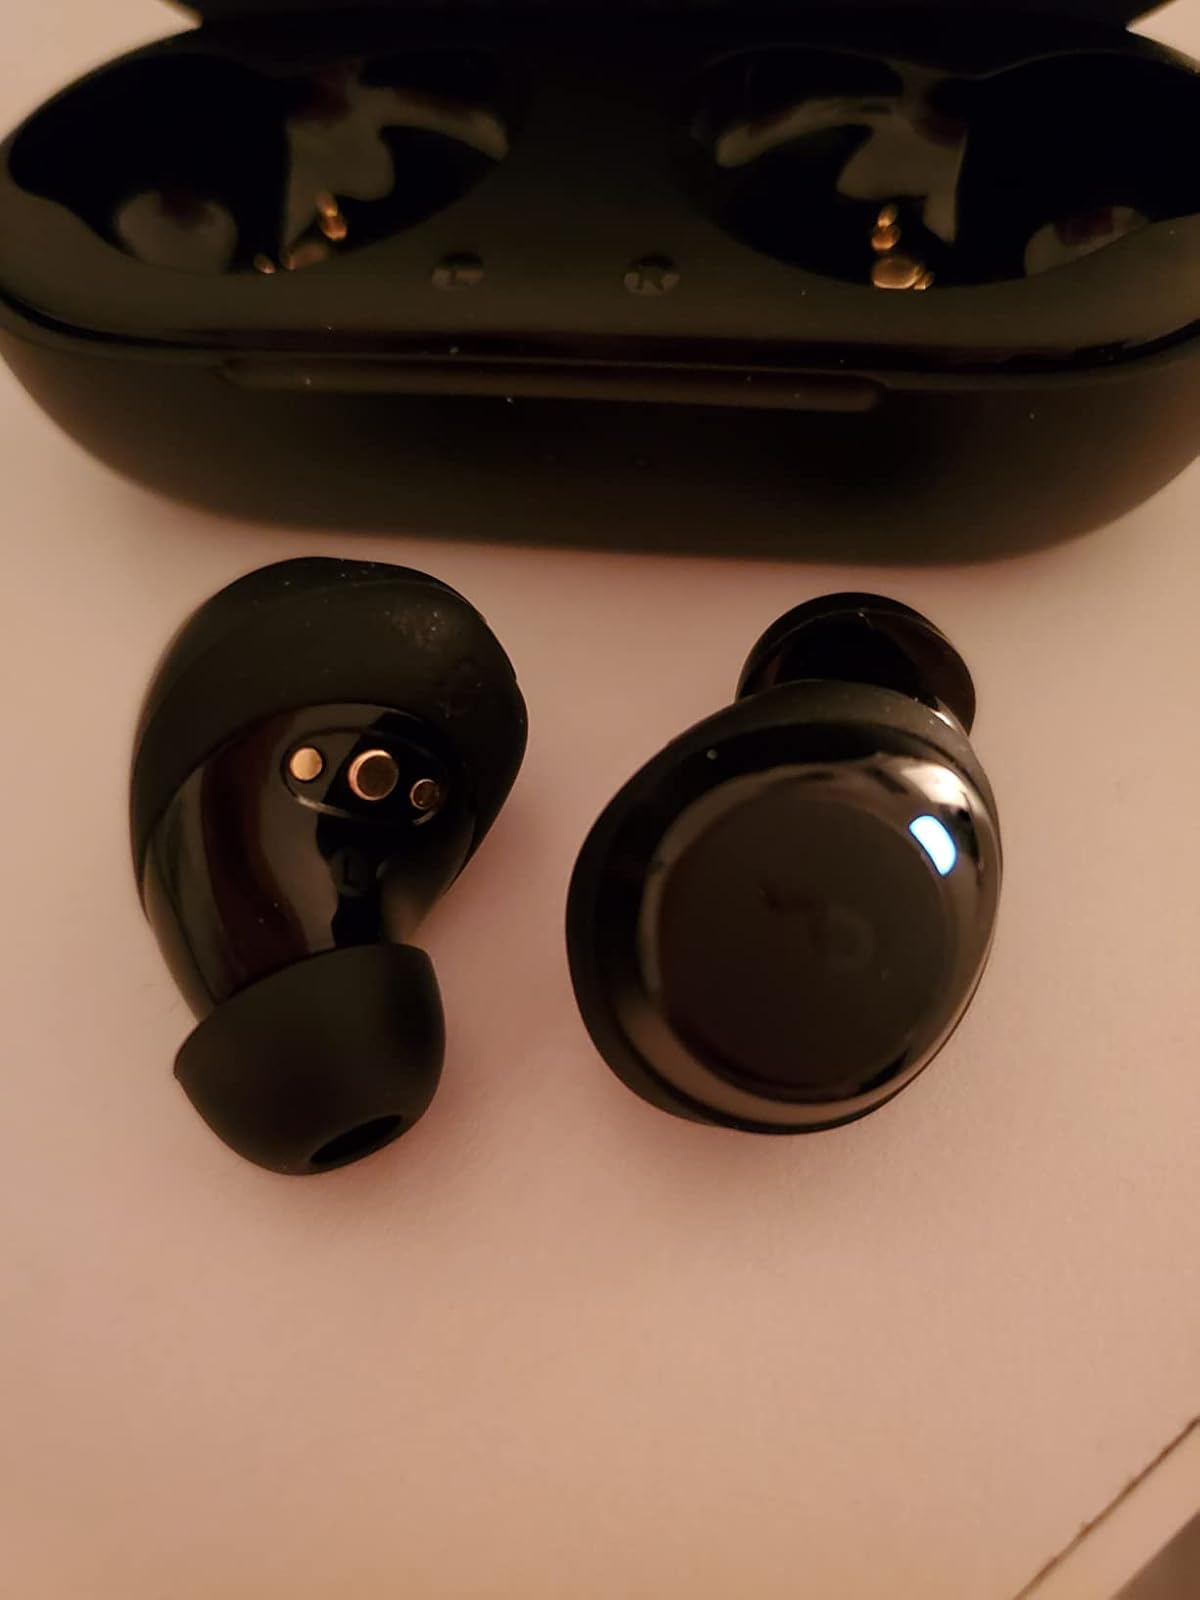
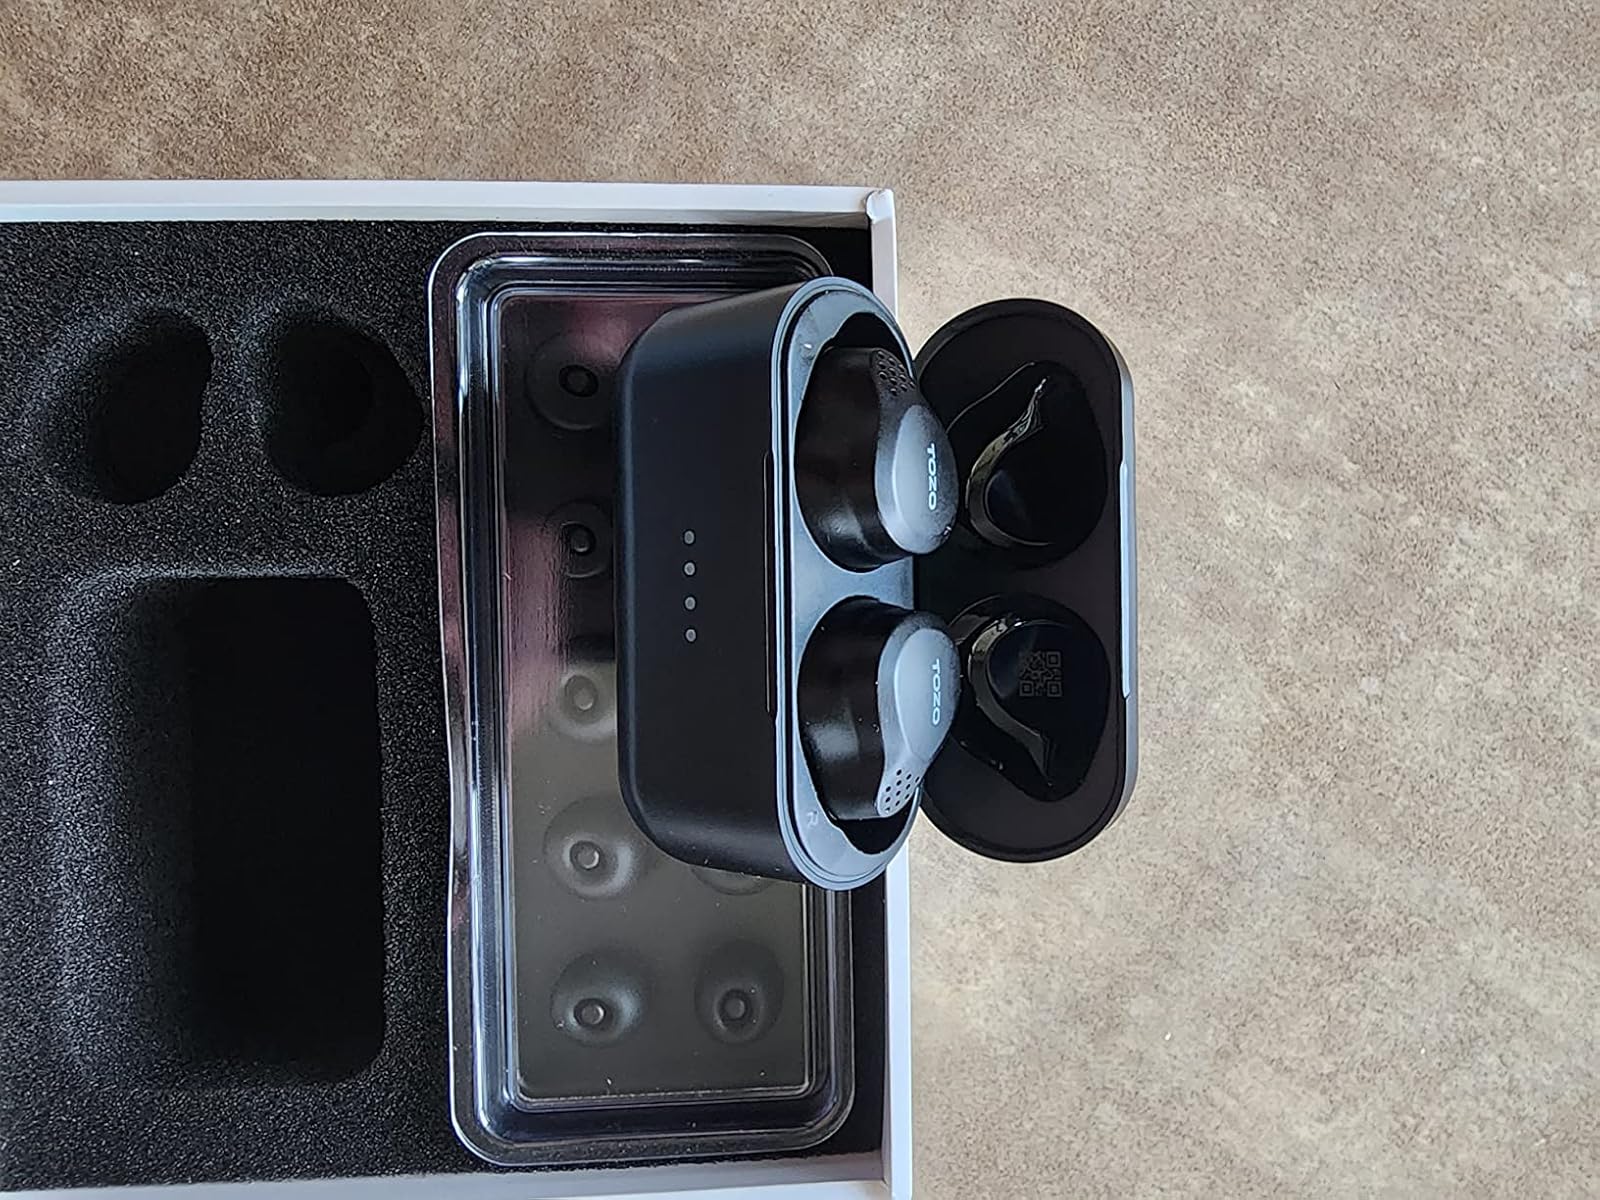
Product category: earbuds
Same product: no